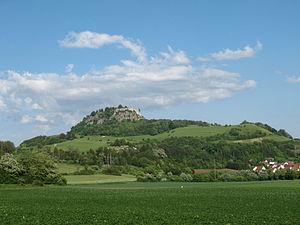
Le Hohentwiel est un volcan éteint d'Allemagne situé dans les environs du lac de Constance, dans l'Hegau. Emblème de la ville de Singen, ce sommet de 686 mètres d'altitude présente à son sommet les ruines de son ancien château fort.